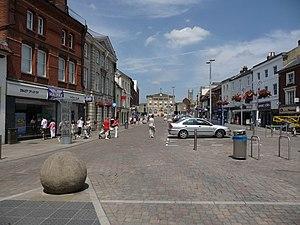
Andover est une ville d'Angleterre du comté du Hampshire située sur la rivière Anton, à 30 km à l'ouest de la ville de Basingstoke, à 30 km au nord-ouest de la ville de Winchester et à 40 km au nord de la ville de Southampton. Sa population est estimée à 52 000 habitants et elle possède un aéroport.